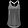
Label: T - shirt / top